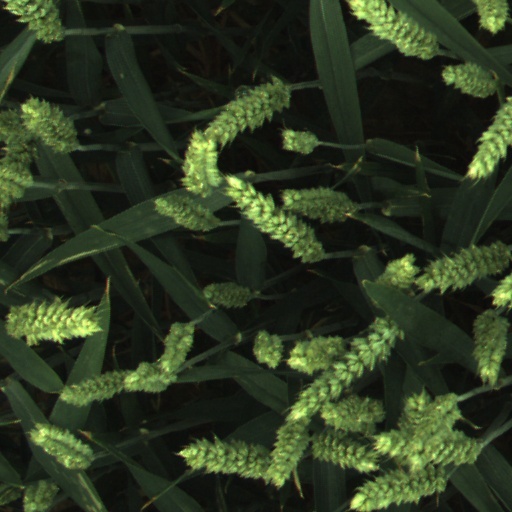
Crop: wheat